Vickers Valiant

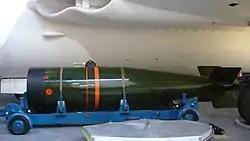
Side view of a Yellow Sun nuclear bomb under the wing of Vickers Valiant XD818 at the RAF Cosford museum

The first squadron to be equipped with the Valiant was 138 Squadron, which formed at RAF Gaydon on 1 January 1955, with 232 Operational Conversion Unit forming at Gaydon on 21 February 1955 to convert crews to the new bomber. Since the Valiant was part of an entirely new class of bombers for the RAF, the crews for the new type were selected from experienced aircrew, with first pilots requiring 1,750 flying hours as an aircraft captain, with at least one tour flying the Canberra, with second pilots needing 700 hours in command and the remaining three crewmembers had to be recommended for posting to the Valiant by their commanding officers. Valiants were originally assigned to the strategic nuclear bombing role, as were the Vulcan and Victor B.1s when they became operational. At its peak, the Valiant equipped ten RAF squadrons.